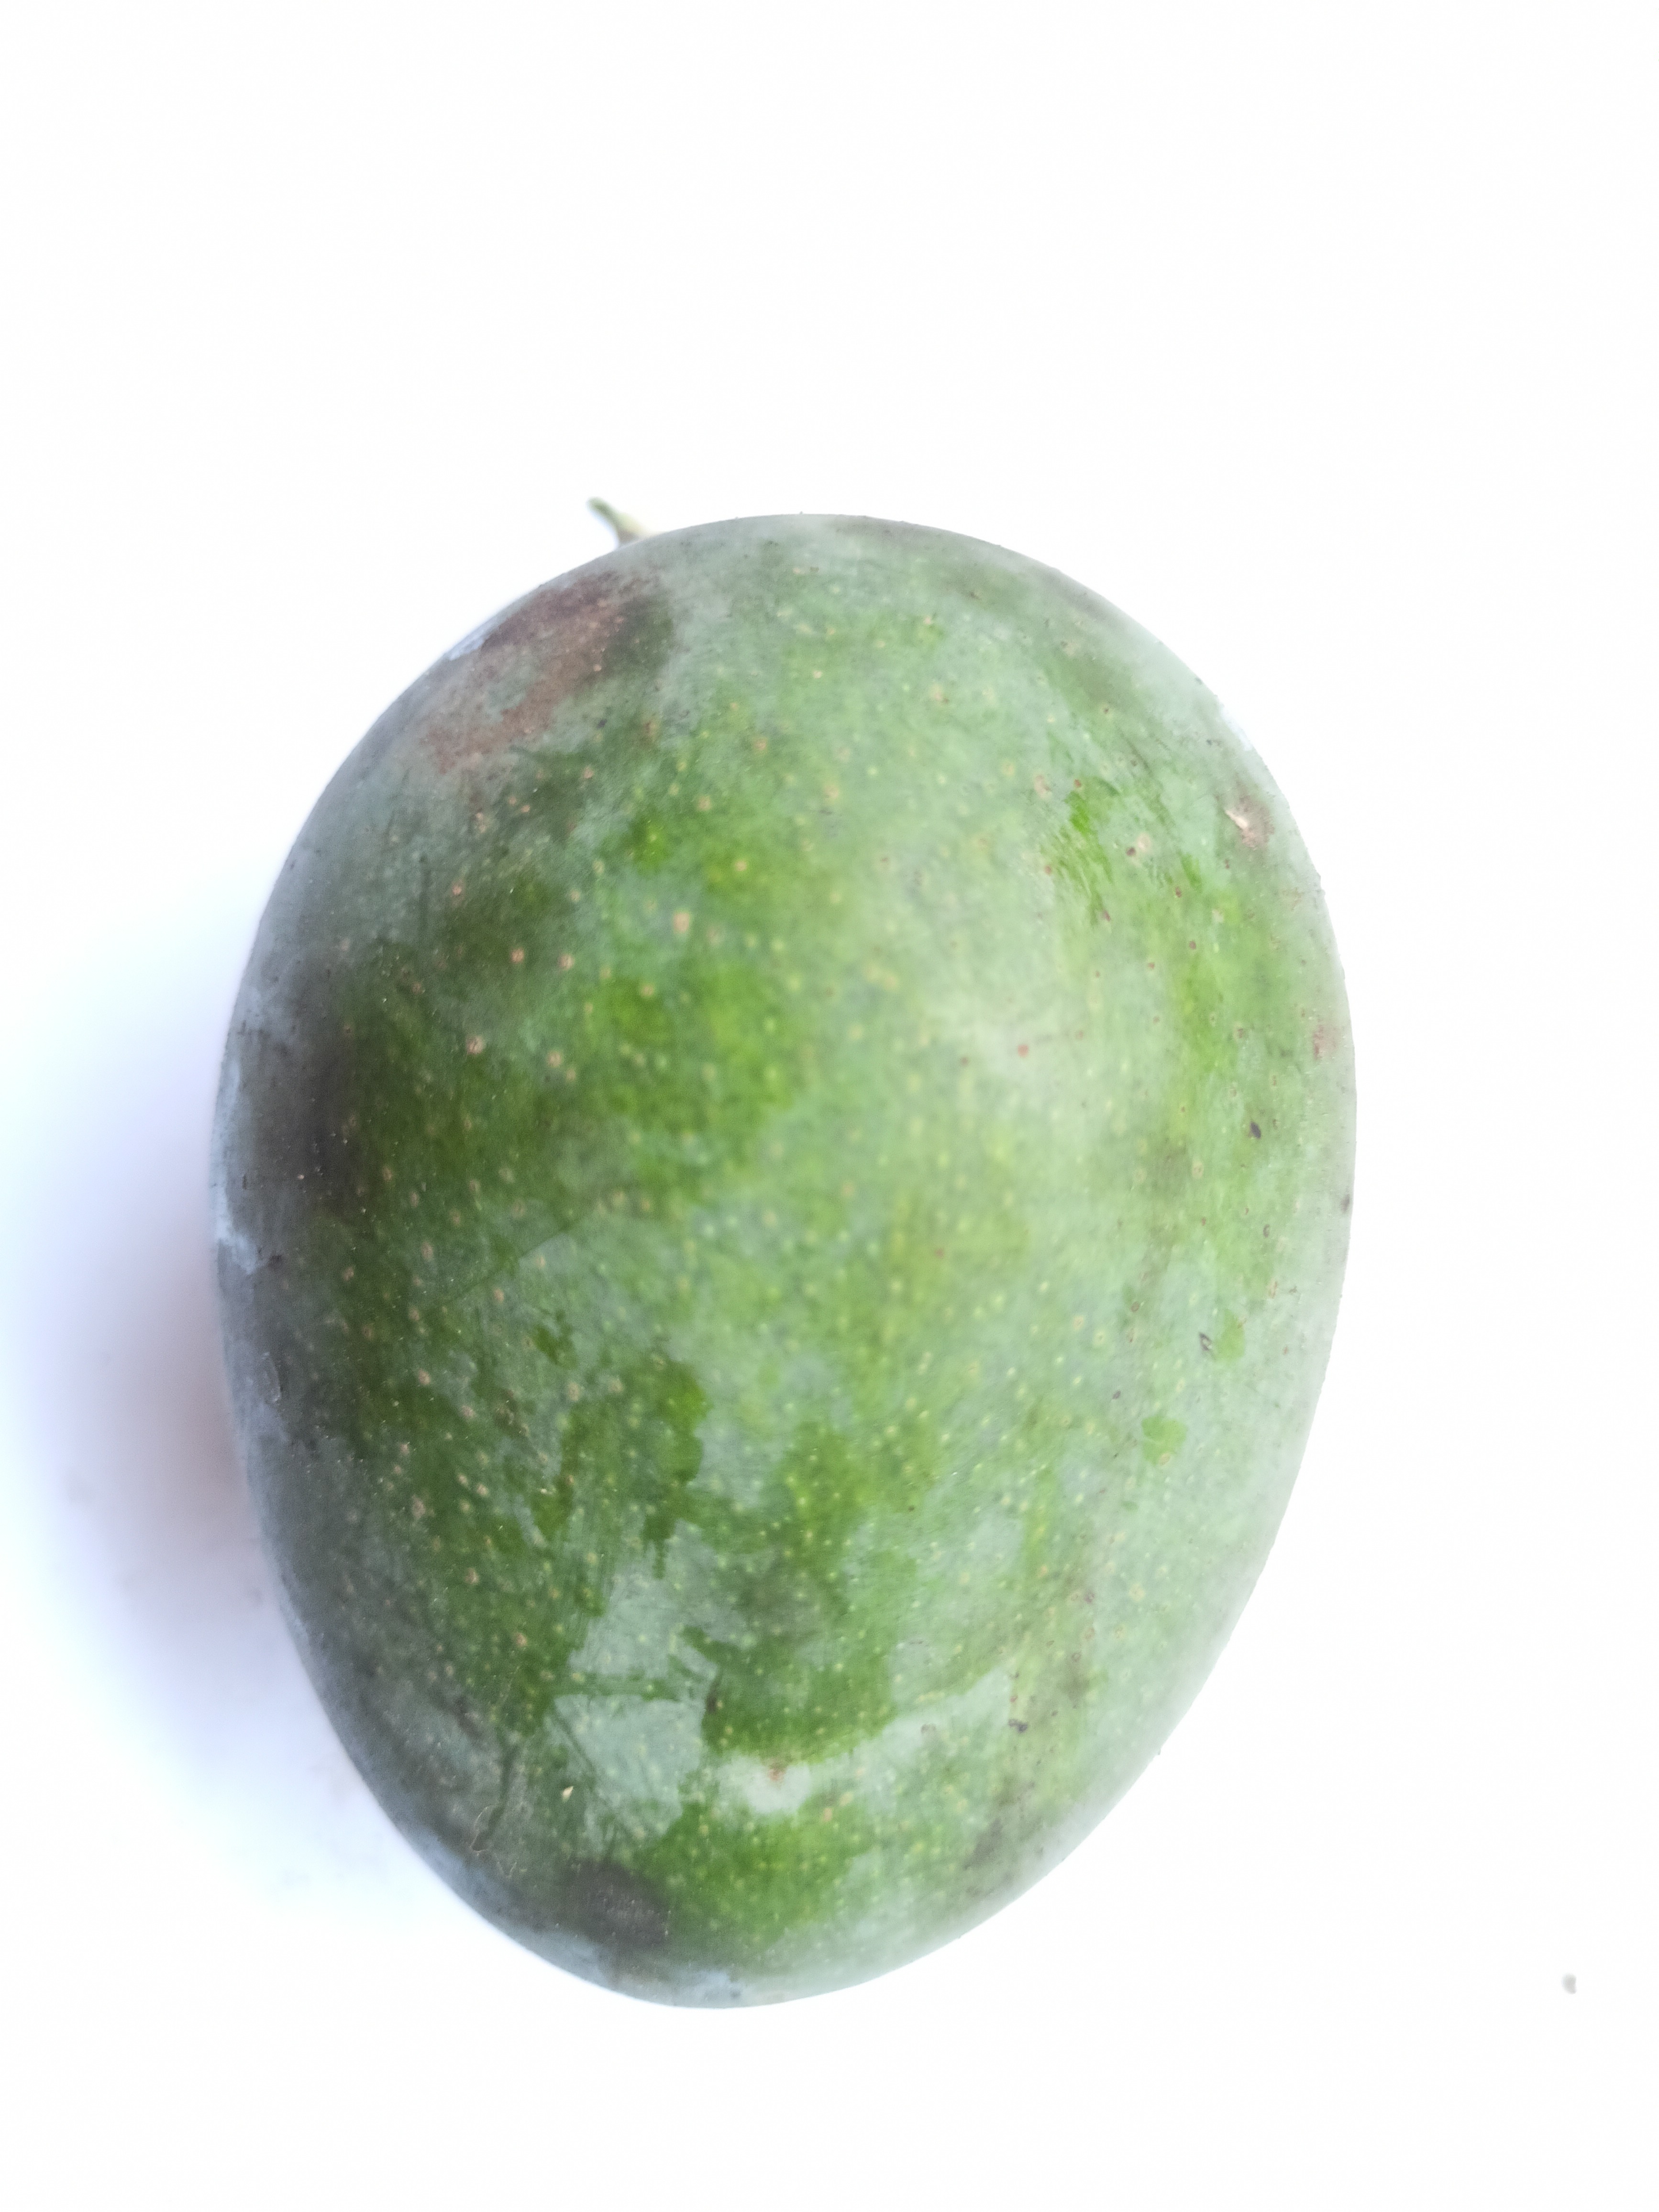
Mango variety: Khrishapat